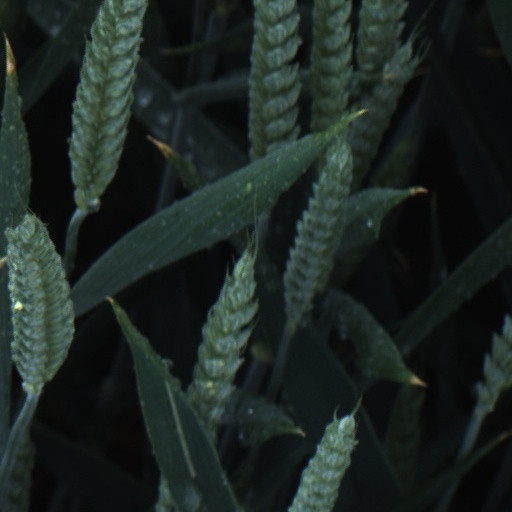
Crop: wheat